Tornado outbreak sequence of March 9–13, 2006

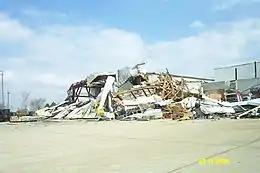
Tornado damage in Springfield, Illinois

The Tornado outbreak sequence of March 9–13, 2006 was an early season and long lasting tornado outbreak sequence in the central United States that started on the morning of March 9 and continued for over four days until the evening of March 13. The outbreak produced 99 confirmed tornadoes, which killed a total of 10 people. The Storm Prediction Center (SPC) issued multiple elevated outlook throughout the sequence, including a rare high risk for March 12, which would end up being the most intense day of the outbreak, producing 62 in total. 11 F3 tornadoes were tallied, and a violent F4 tornado touched down in Monroe County, Missouri, becoming the strongest of the outbreak. Multiple tornado emergencies were issued for tornadoes throughout the outbreak as well. An intense F3 tornado that affected the towns of Renick and Maddison in Missouri killed 4 people and injured dozens others, becoming the deadliest of the sequence. Multiple of the tornadoes were long-tracked in nature, with 6 of them having paths exceeding . One particular supercell thunderstorm during the outbreak persisted for many hours and progressed in excess of through Oklahoma, Kansas, Missouri, Illinois, Indiana, and extreme southern Michigan.